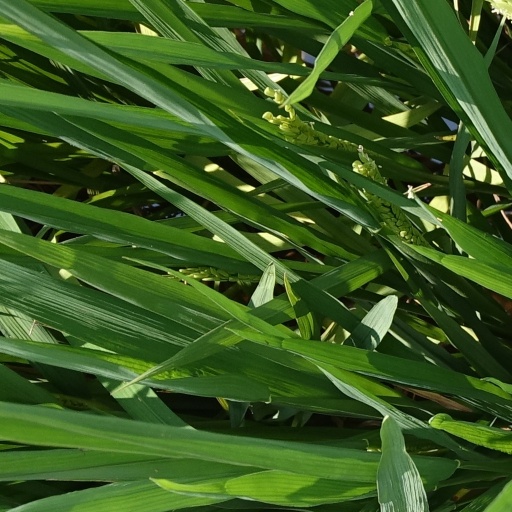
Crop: rice